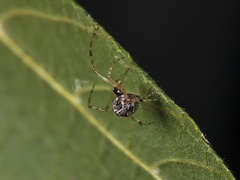
Species: Parasteatoda_tepidariorum